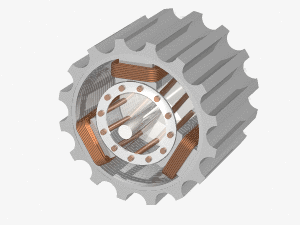
La machine asynchrone, connue également sous le terme anglo-saxon de machine à induction, est une machine électrique à courant alternatif sans connexion entre le stator et le rotor.